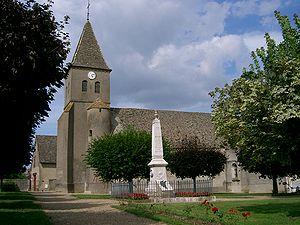
Bragny-sur-Saône est une commune française située dans le département de Saône-et-Loire en région Bourgogne-Franche-Comté.